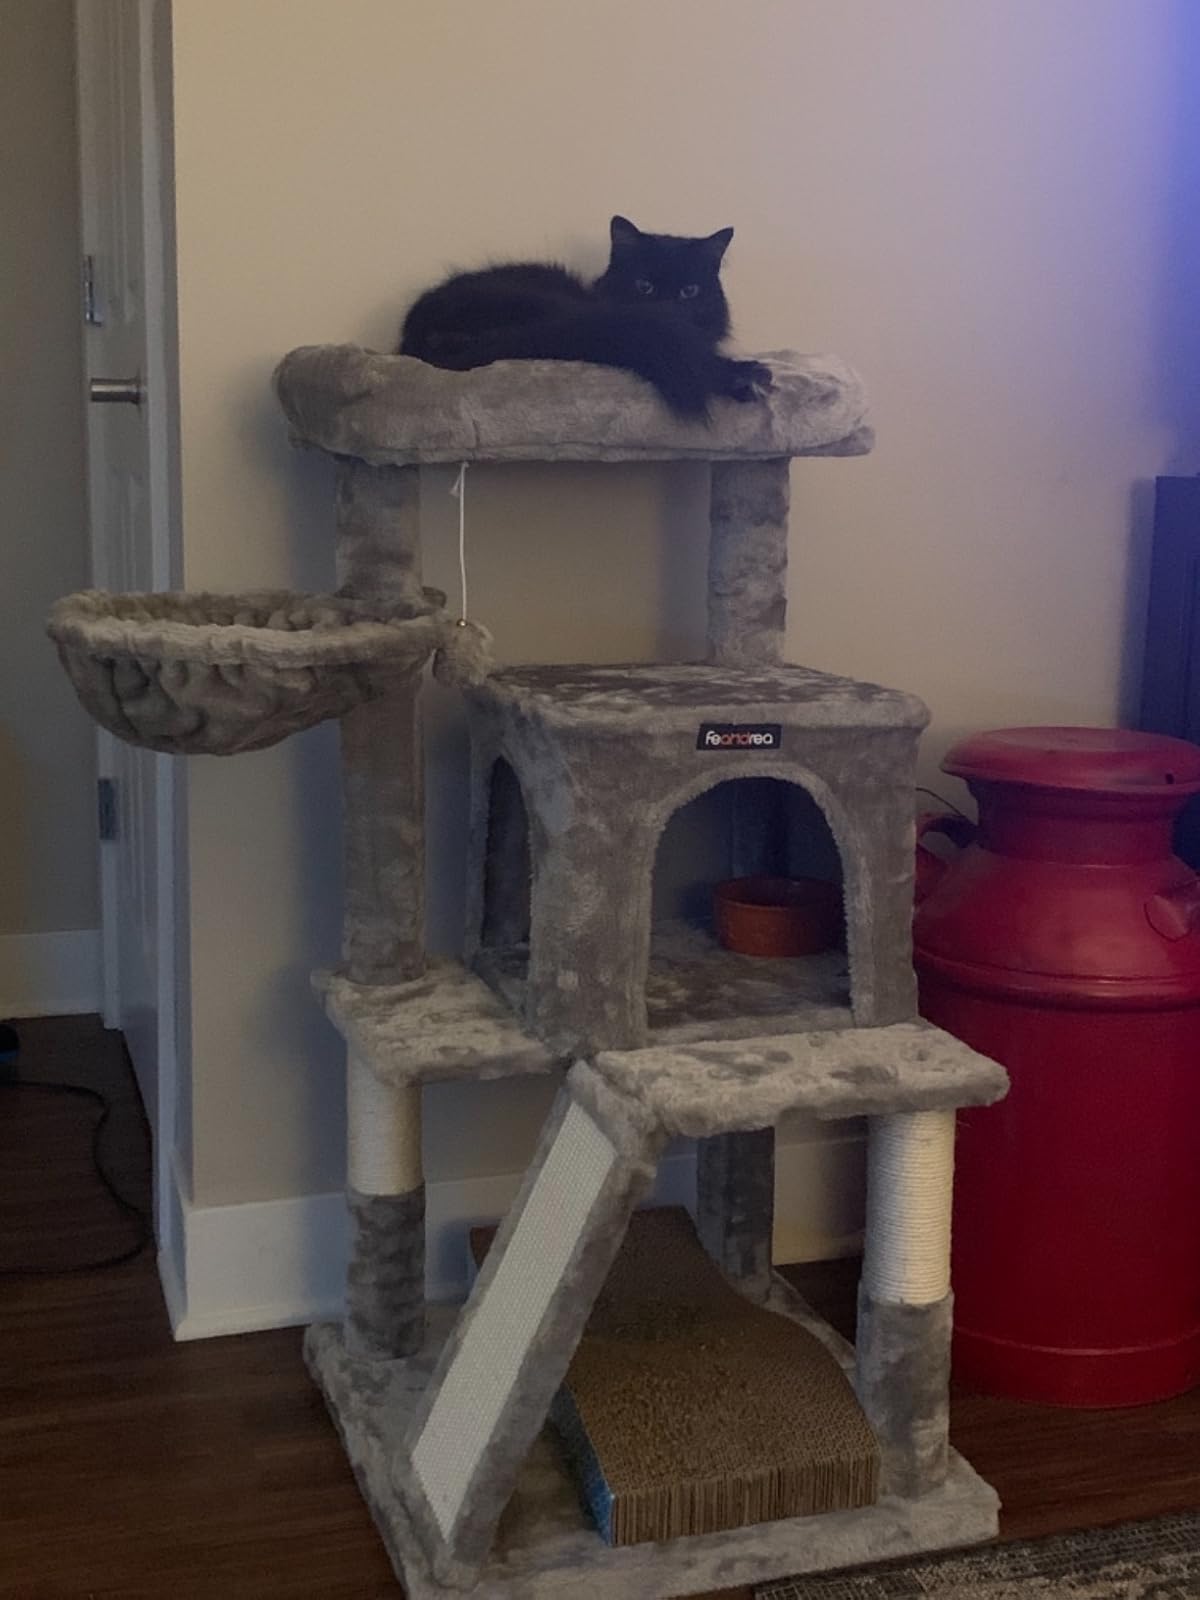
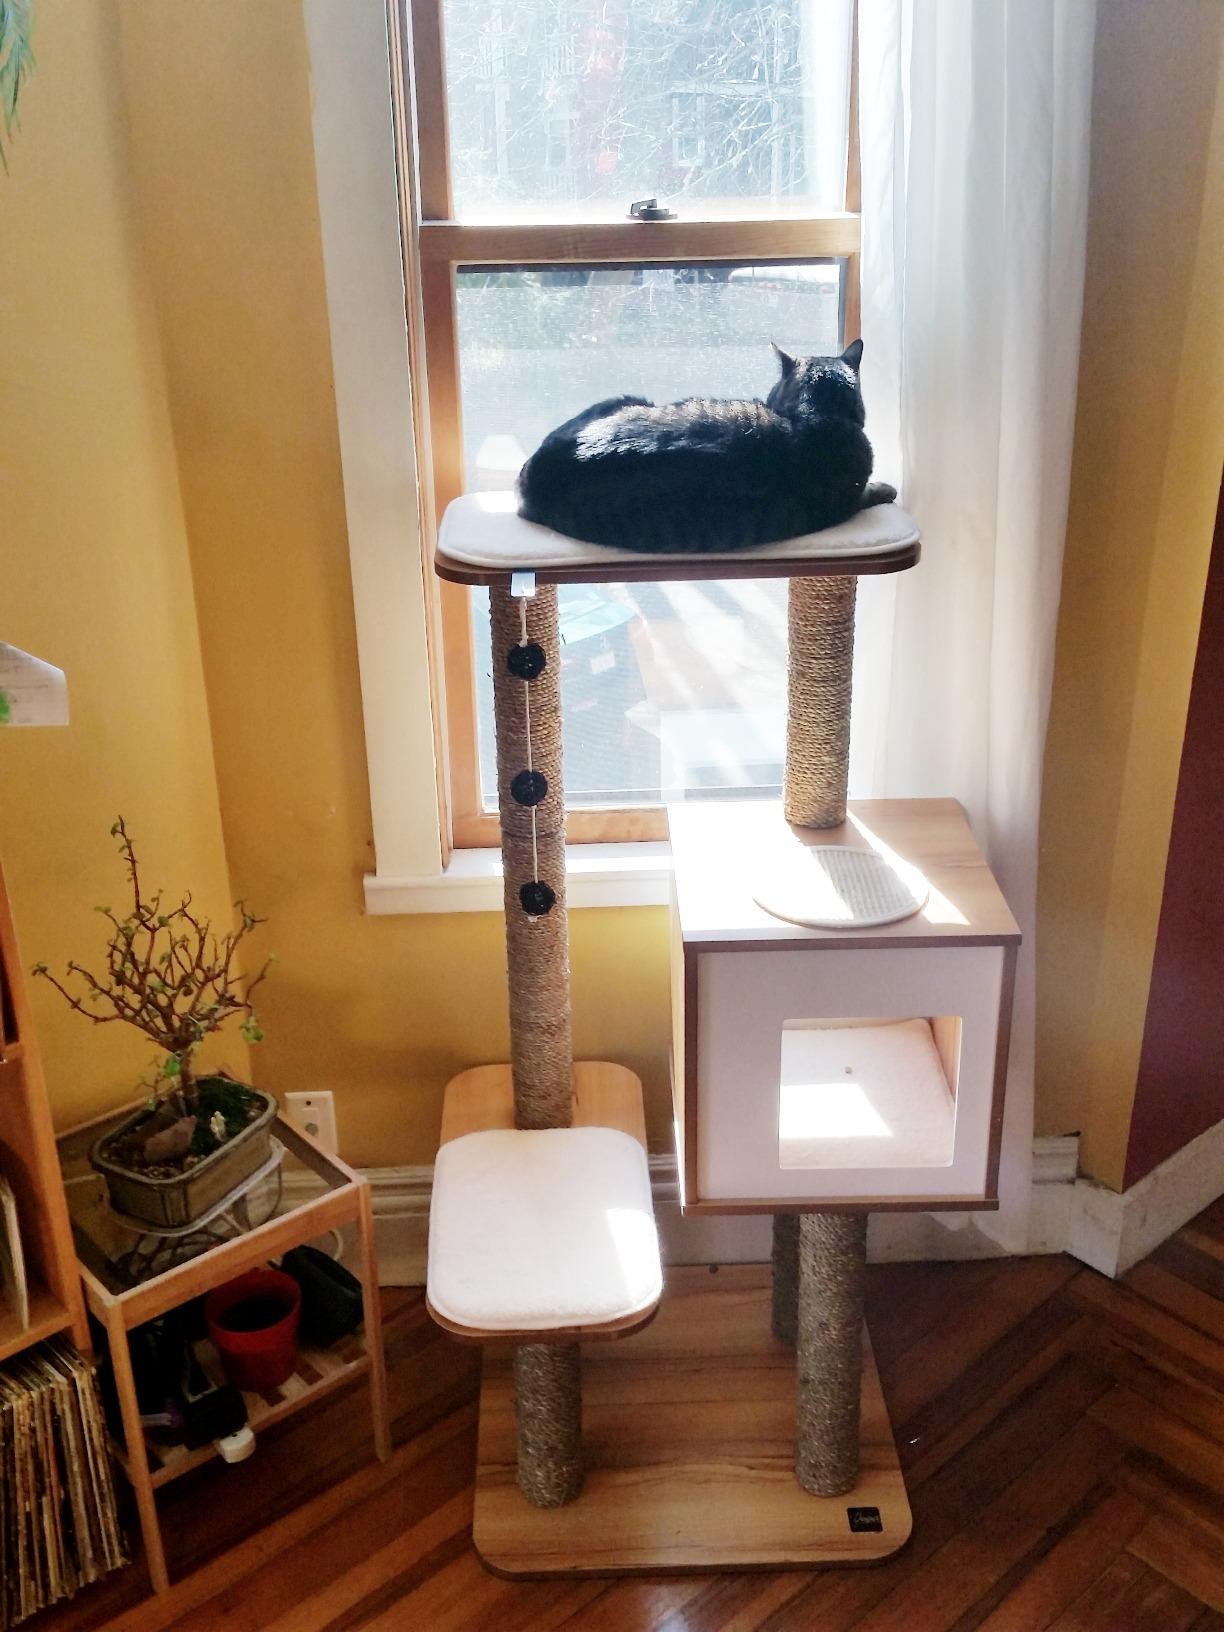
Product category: items_cat tree
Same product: no